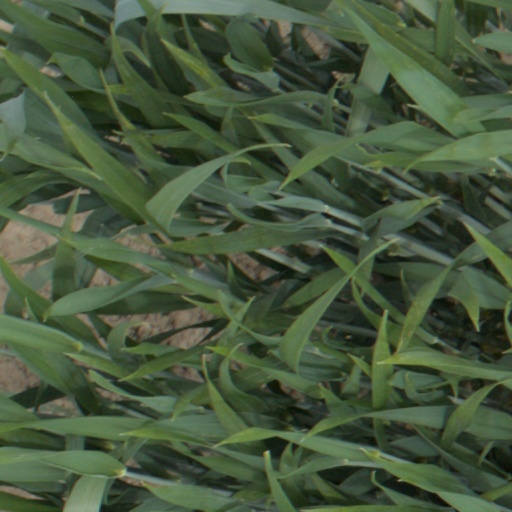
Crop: wheat